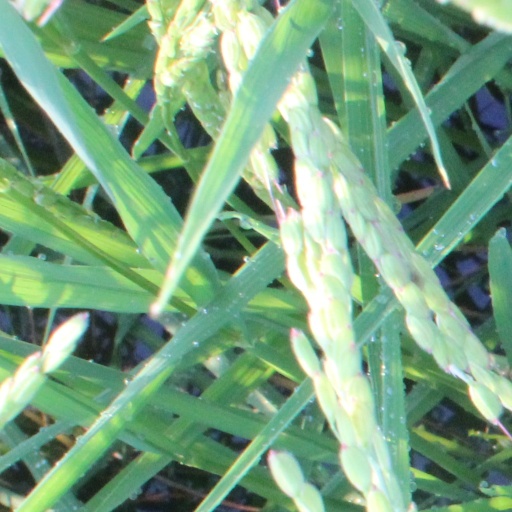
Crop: rice